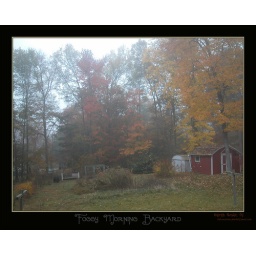
Early morn', out the window that's over my computer Zayda...